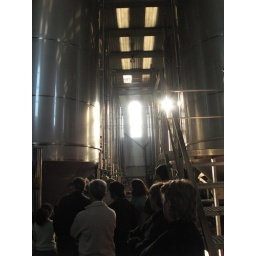
Fermentation vats made of steel and a pretty window that makes them look like columns in a cathedral